Karel Havlíček Borovský

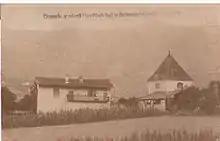
House in Brixen where Havlíček was interned (1851–1855)

The Bohemian revolution was defeated in March 1849 with the dissolution of the Kroměříž assembly, but Havlíček continued to criticize the new regime. He was brought to court for his criticism (there was no freedom of the press in the Habsburg's territory) but was found not guilty by a sympathetic jury. "Národní noviny" had to cease publication in January 1850, but Havlíček did not end his activities. In May 1850 he began publishing the magazine "Slovan" in Kutná Hora. The magazine was a target of censorship from the start. It had to stop publication in August 1851, and Havlíček stood again at the court to answer on charges of dissent. Again, he was found not guilty by a sympathetic jury of Czech commoners.